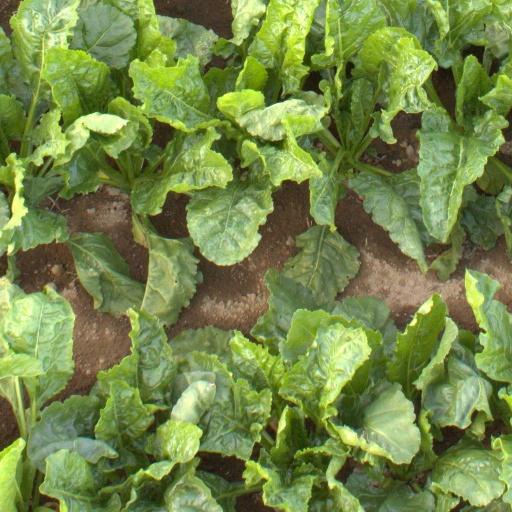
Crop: sugar beet